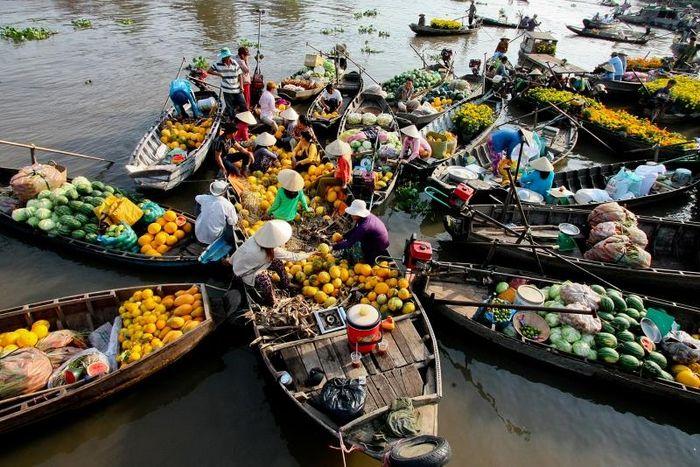
các mặt hàng trái cây này được vận chuyển bằng đường sông